The Swastika Outside Germany

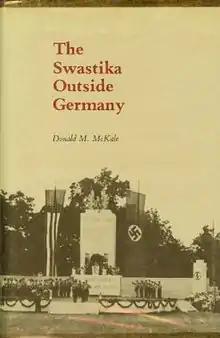
First edition (publ. Kent State University Press)

The Swastika Outside Germany is a book by Donald M. McKale. It is a history of the "Nationalsozialistische Deutsche Arbeiter-Partei Auslands-Organisation" (NSDAP/AO, National Socialist German Workers' Party Foreign Organization), an institution created by Nazi Germany as a network of Nazi groups outside Germany.